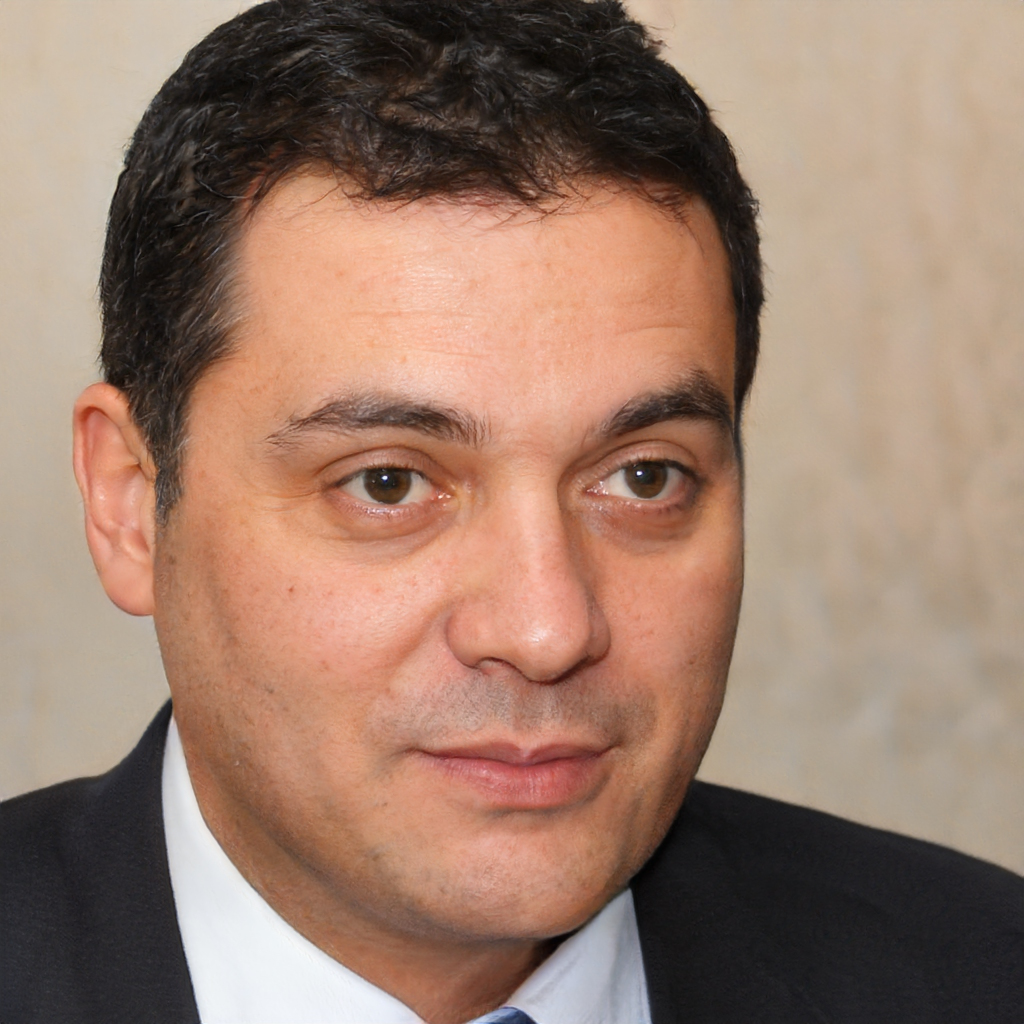
Gender: Male